Cephalopod size

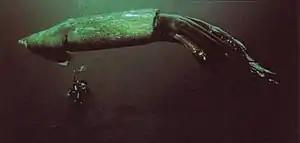
Kubota's photograph of a large "Onykia robusta", which was misidentified as the giant squid, "Architeuthis dux". Wide-angle photography exaggerated the size of the squid such that it appeared impossibly large for the species.

Heteromorph ammonites are known to have exceeded in length also, but since their shells were uncoiled to varying degrees, they were overall much smaller than the largest non-heteromorphs. The greatest lengths of all were reached by the orthocones of endocerid nautiloids such as "Endoceras", which may have exceeded , although their maximum size is uncertain; while the largest well documented endocerid fossil is likely the 3-metre-long shell fragment housed at the Museum of Comparative Zoology, Harvard University, there are published reports of even larger specimens. Teichert (1927) mentioned specimens up to long from the Middle Ordovician limestone of Estonia and Frey (1995:72) gave a maximum shell length of for the group. On the subject of endocerid size, nautiloid specialist Rousseau H. Flower wrote: